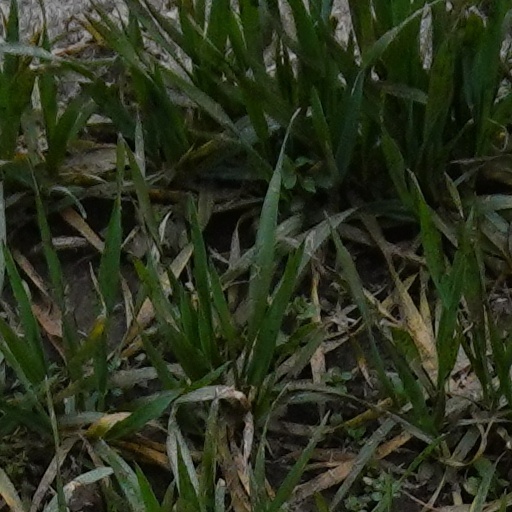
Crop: wheat